Harriett Litchfield

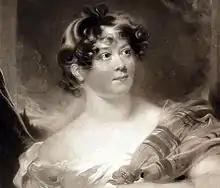

Harriett Litchfield or Miss Sylvester Hay (4 March 1777 – 11 January 1854) was a British actress.